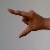
The image shows a hand gesture representing the letter 'Z' in Indian Sign Language.